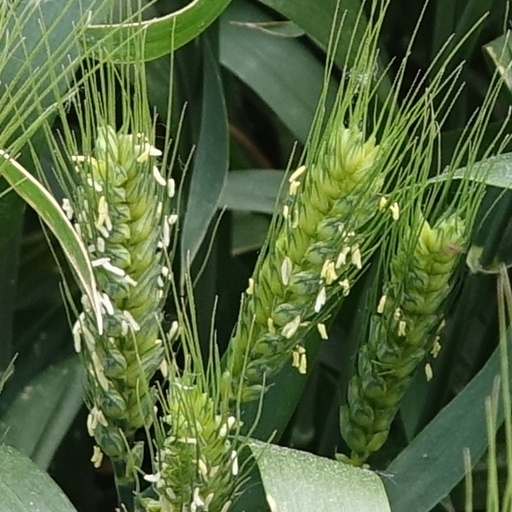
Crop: wheat